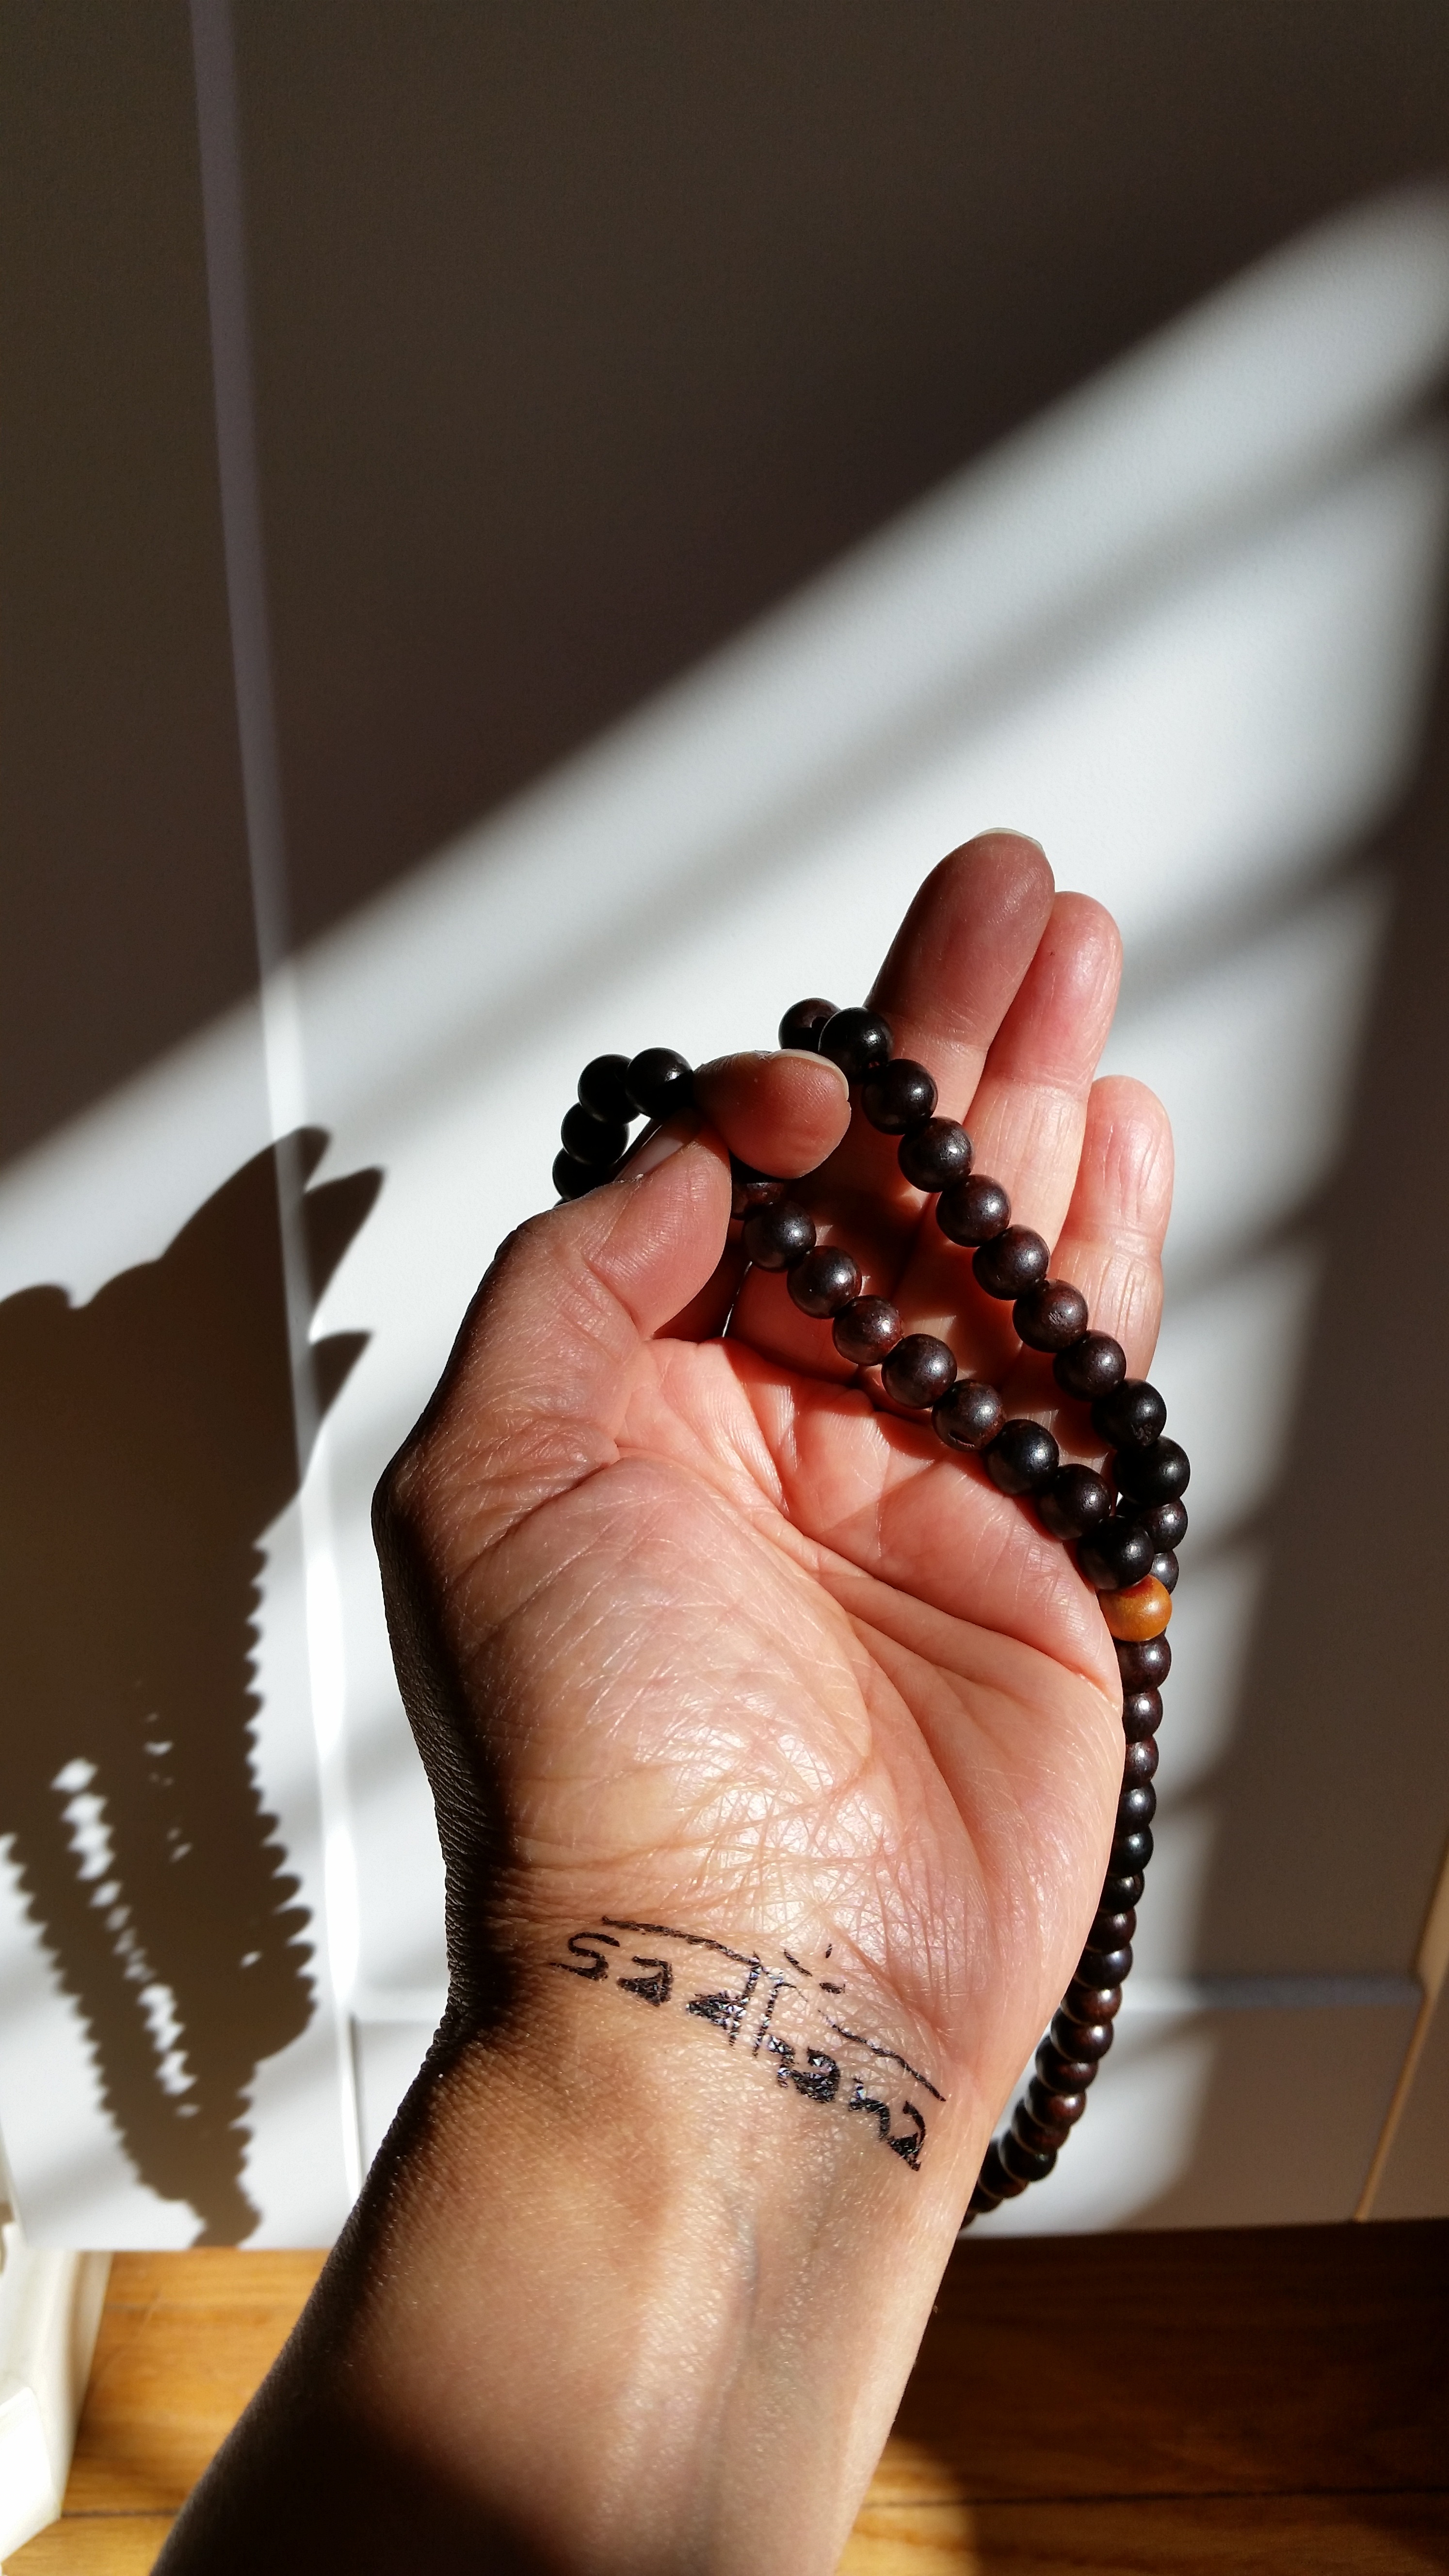
hand, leg, pattern, finger, religion, arm, nail, close up, human body, meditation, design, footwear, skin, yoga, beauty, prayer, organ, mala, beads, rosary, meditating, macro photography, sense, prayer beads